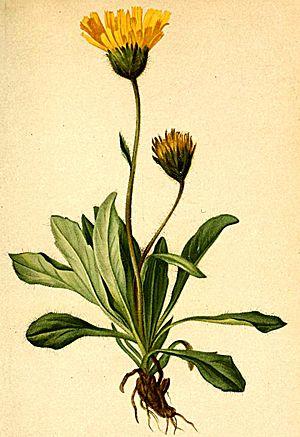
Hieracium alpinum, l'Épervière des Alpes, est une espèce de plantes herbacées du genre Hieracium et de la famille des Asteraceae.